Lincoln County Hospital

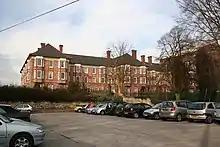
Hospital buildings dating back to 1878

The hospital has its origins in some rented accommodation in St Swithin's which opened in November 1769. A purpose-built facility was designed by John Carr and William Lumby and built in Drury Lane between 1776 and 1777.